James Quinlan

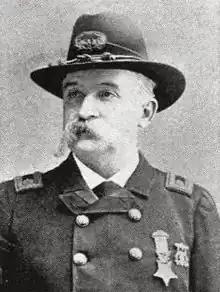
James J. Quinlan, postwar

James Joseph Quinlan (September 13, 1833 – August 29, 1906) was a Union Army officer during the American Civil War and a recipient of America's highest military decoration—the Medal of Honor—for his actions at the Battle of Savage's Station.